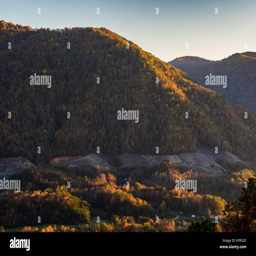
the sun is low in the sky on a mountain during the autumn months